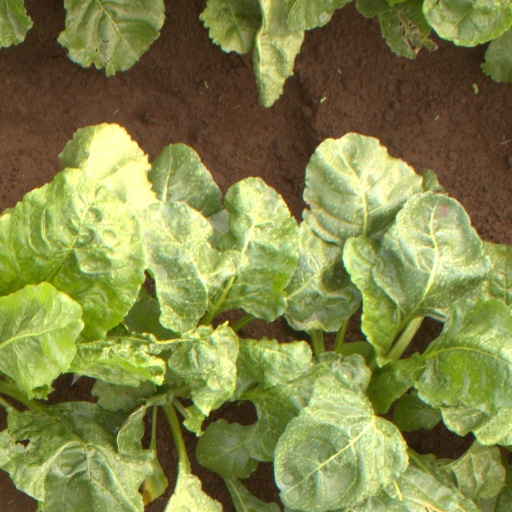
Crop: sugar beet